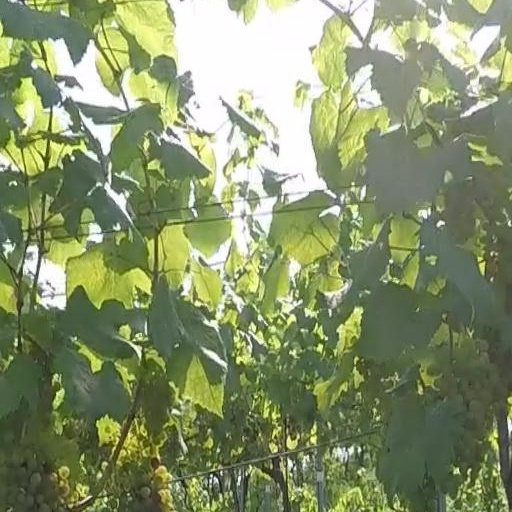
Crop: grape